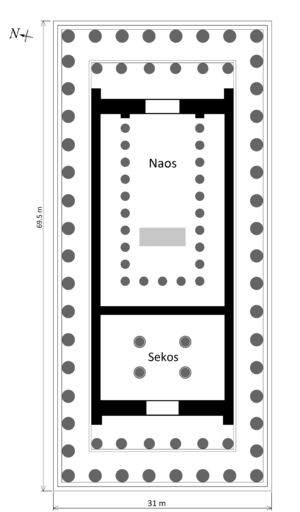
Le Parthénon — grec ancien : Ὁ Παρθενών / Parthenṓn, littéralement « la « salle » ou la « demeure » des vierges » —, est un temple grec, situé sur l'Acropole d'Athènes, dédié à la déesse Athéna, que les Athéniens considéraient comme la patronne de leur cité.